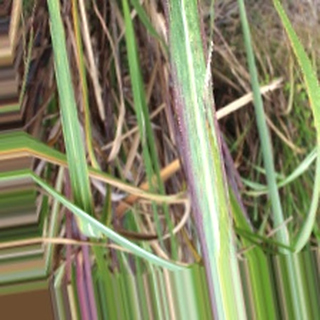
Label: sugarcane_bacterial_blight